Paris Monetary Conference (1881)

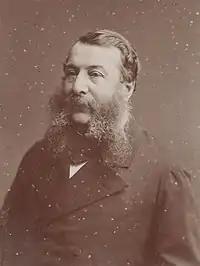
Pierre Magnin (1824-1910), French finance minister and chair of the conference

Due to the continuing fall in the value of silver, the conference was convened jointly by France and the United States. The previous conference in 1878 had been attended by delegates from Austria-Hungary, Belgium, France, Italy, the Netherlands, Russia, Sweden (jointly with Norway), Switzerland, the United Kingdom and the United States. In 1881, five additional nations sent delegates: Denmark, Germany, Greece, Portugal, and Spain, making 15 participating nations in total. The 1881 conference was chaired by French finance minister Pierre Magnin.